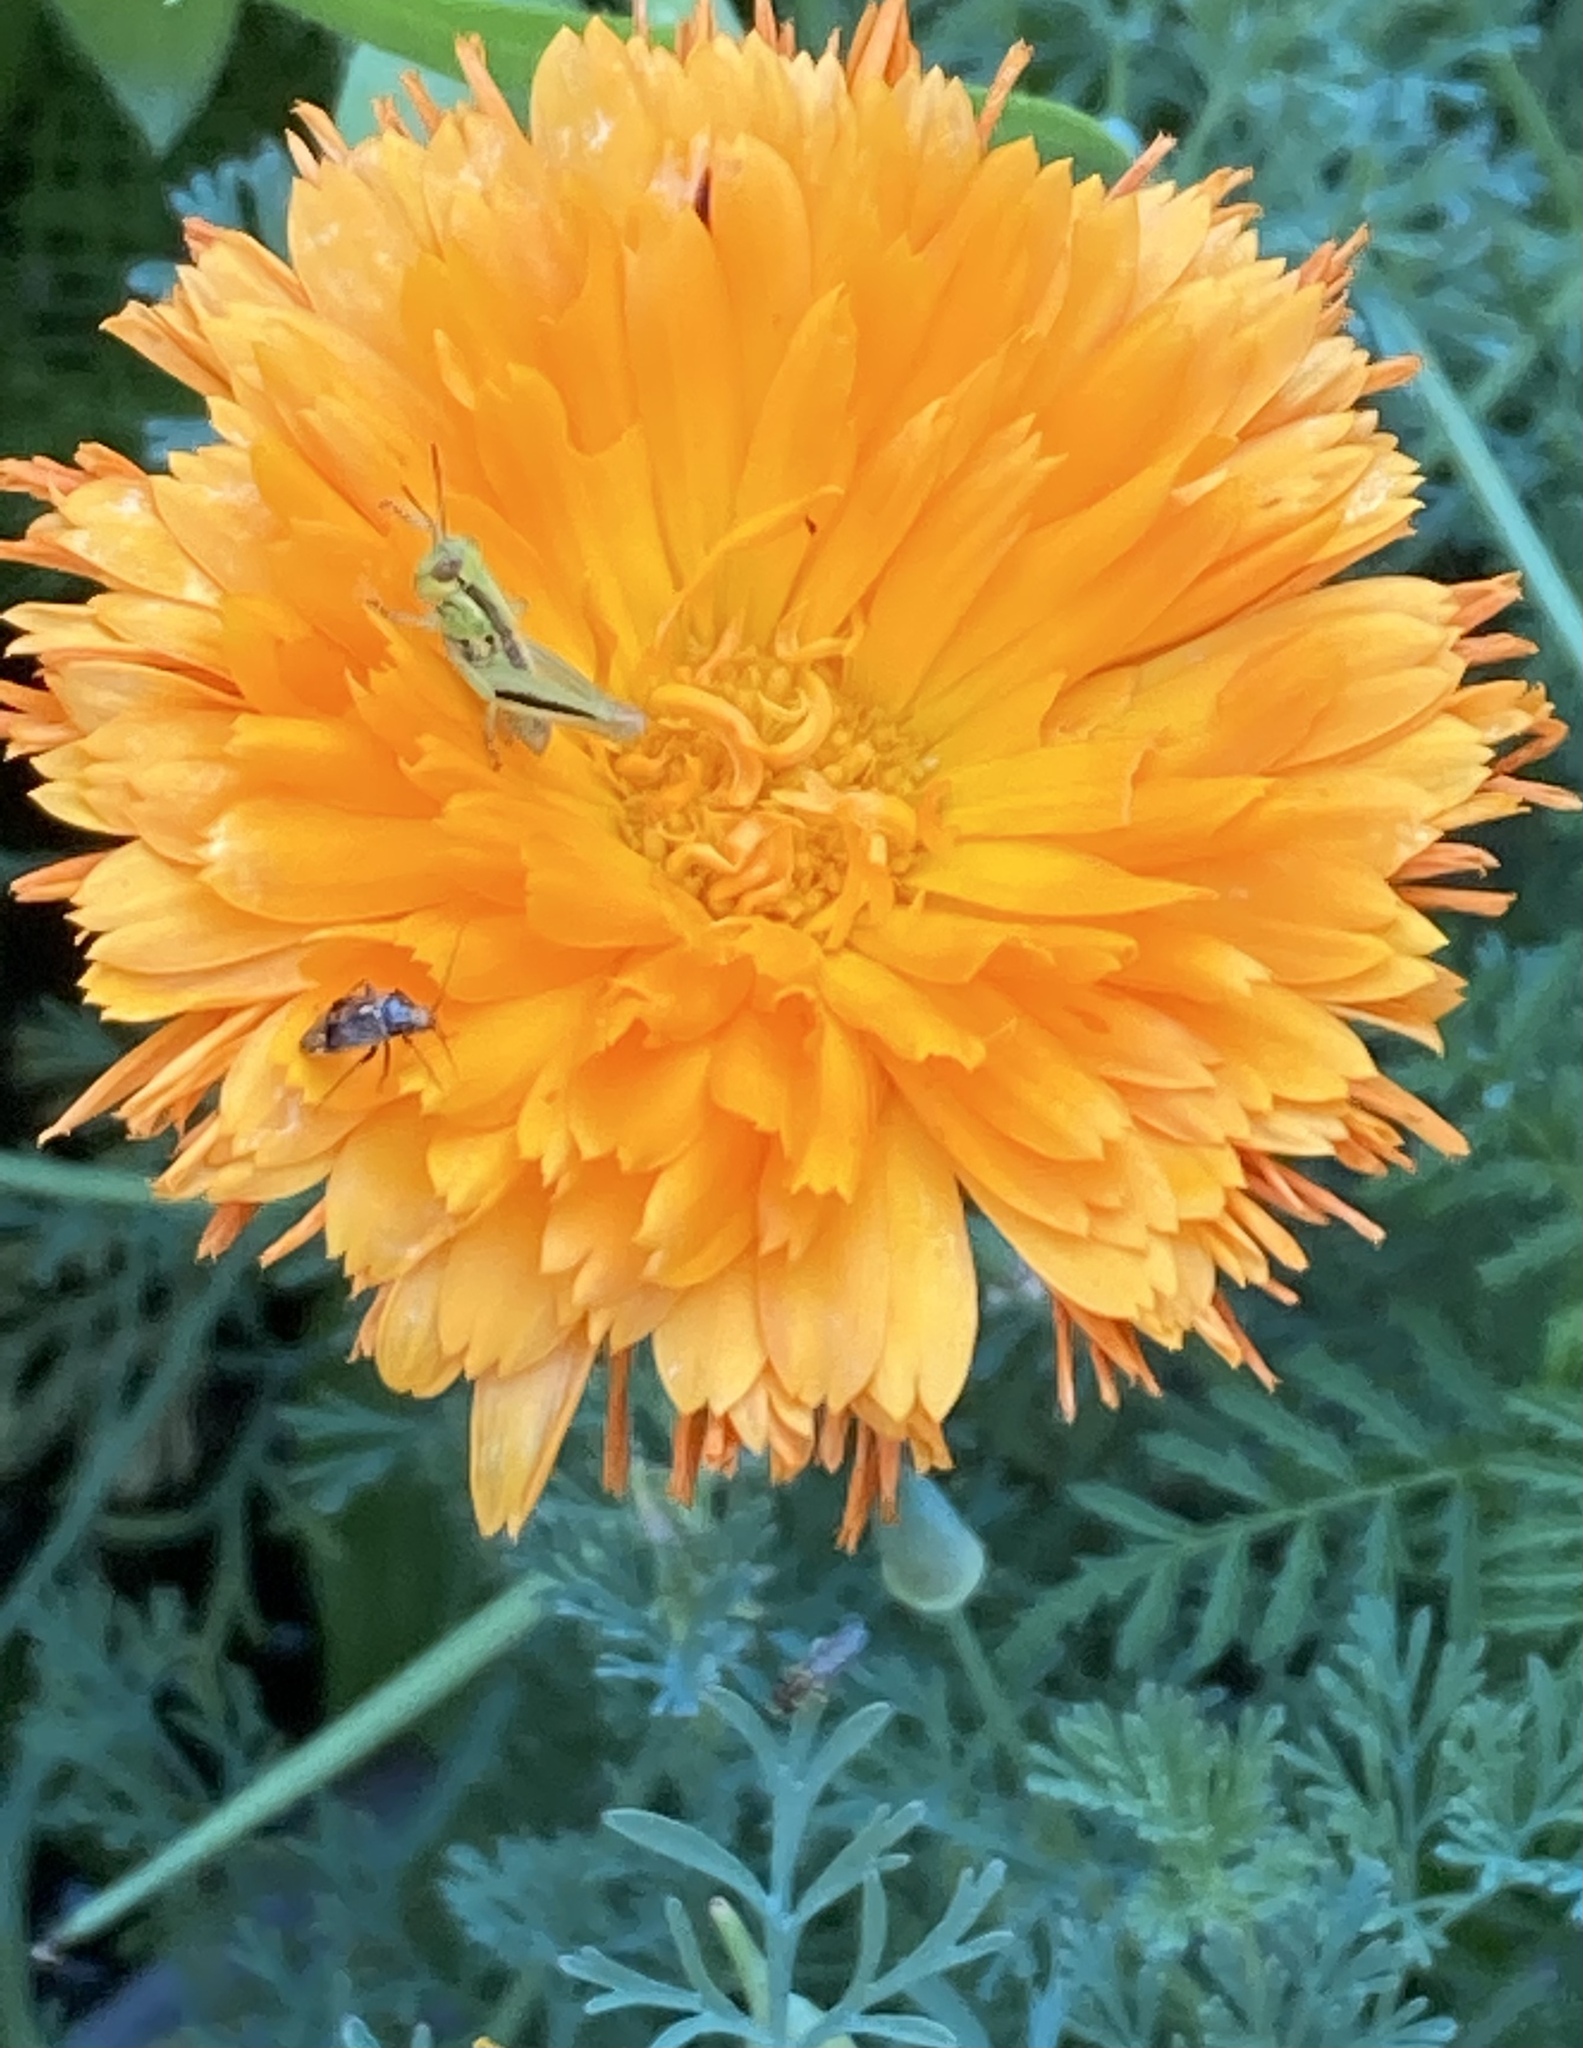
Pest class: lygus_bug